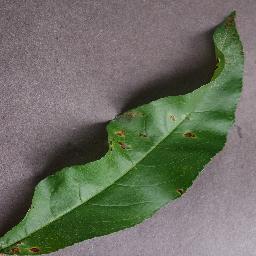
Label: Peach___Bacterial_spot